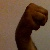
The image shows a hand gesture representing the letter 'M' in Indian Sign Language.